Dronningens Tværgade 7

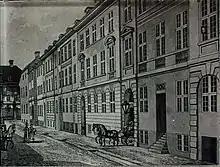
Dronningens Tværgade 19, 1825

Thomas Ter-Borch was married to two daughters of Major-General Johan Friedrich Heinrich (1730-1808) and Birgitte Lexmond (1738-1811). First Johanne Henriette Heinrich, and after her death, Anna Elisabeth Heinrich. His father-in-law was director of the Danish West India Company. The Ter-Borch family's staff consisted of a coachman, servant and two maids.